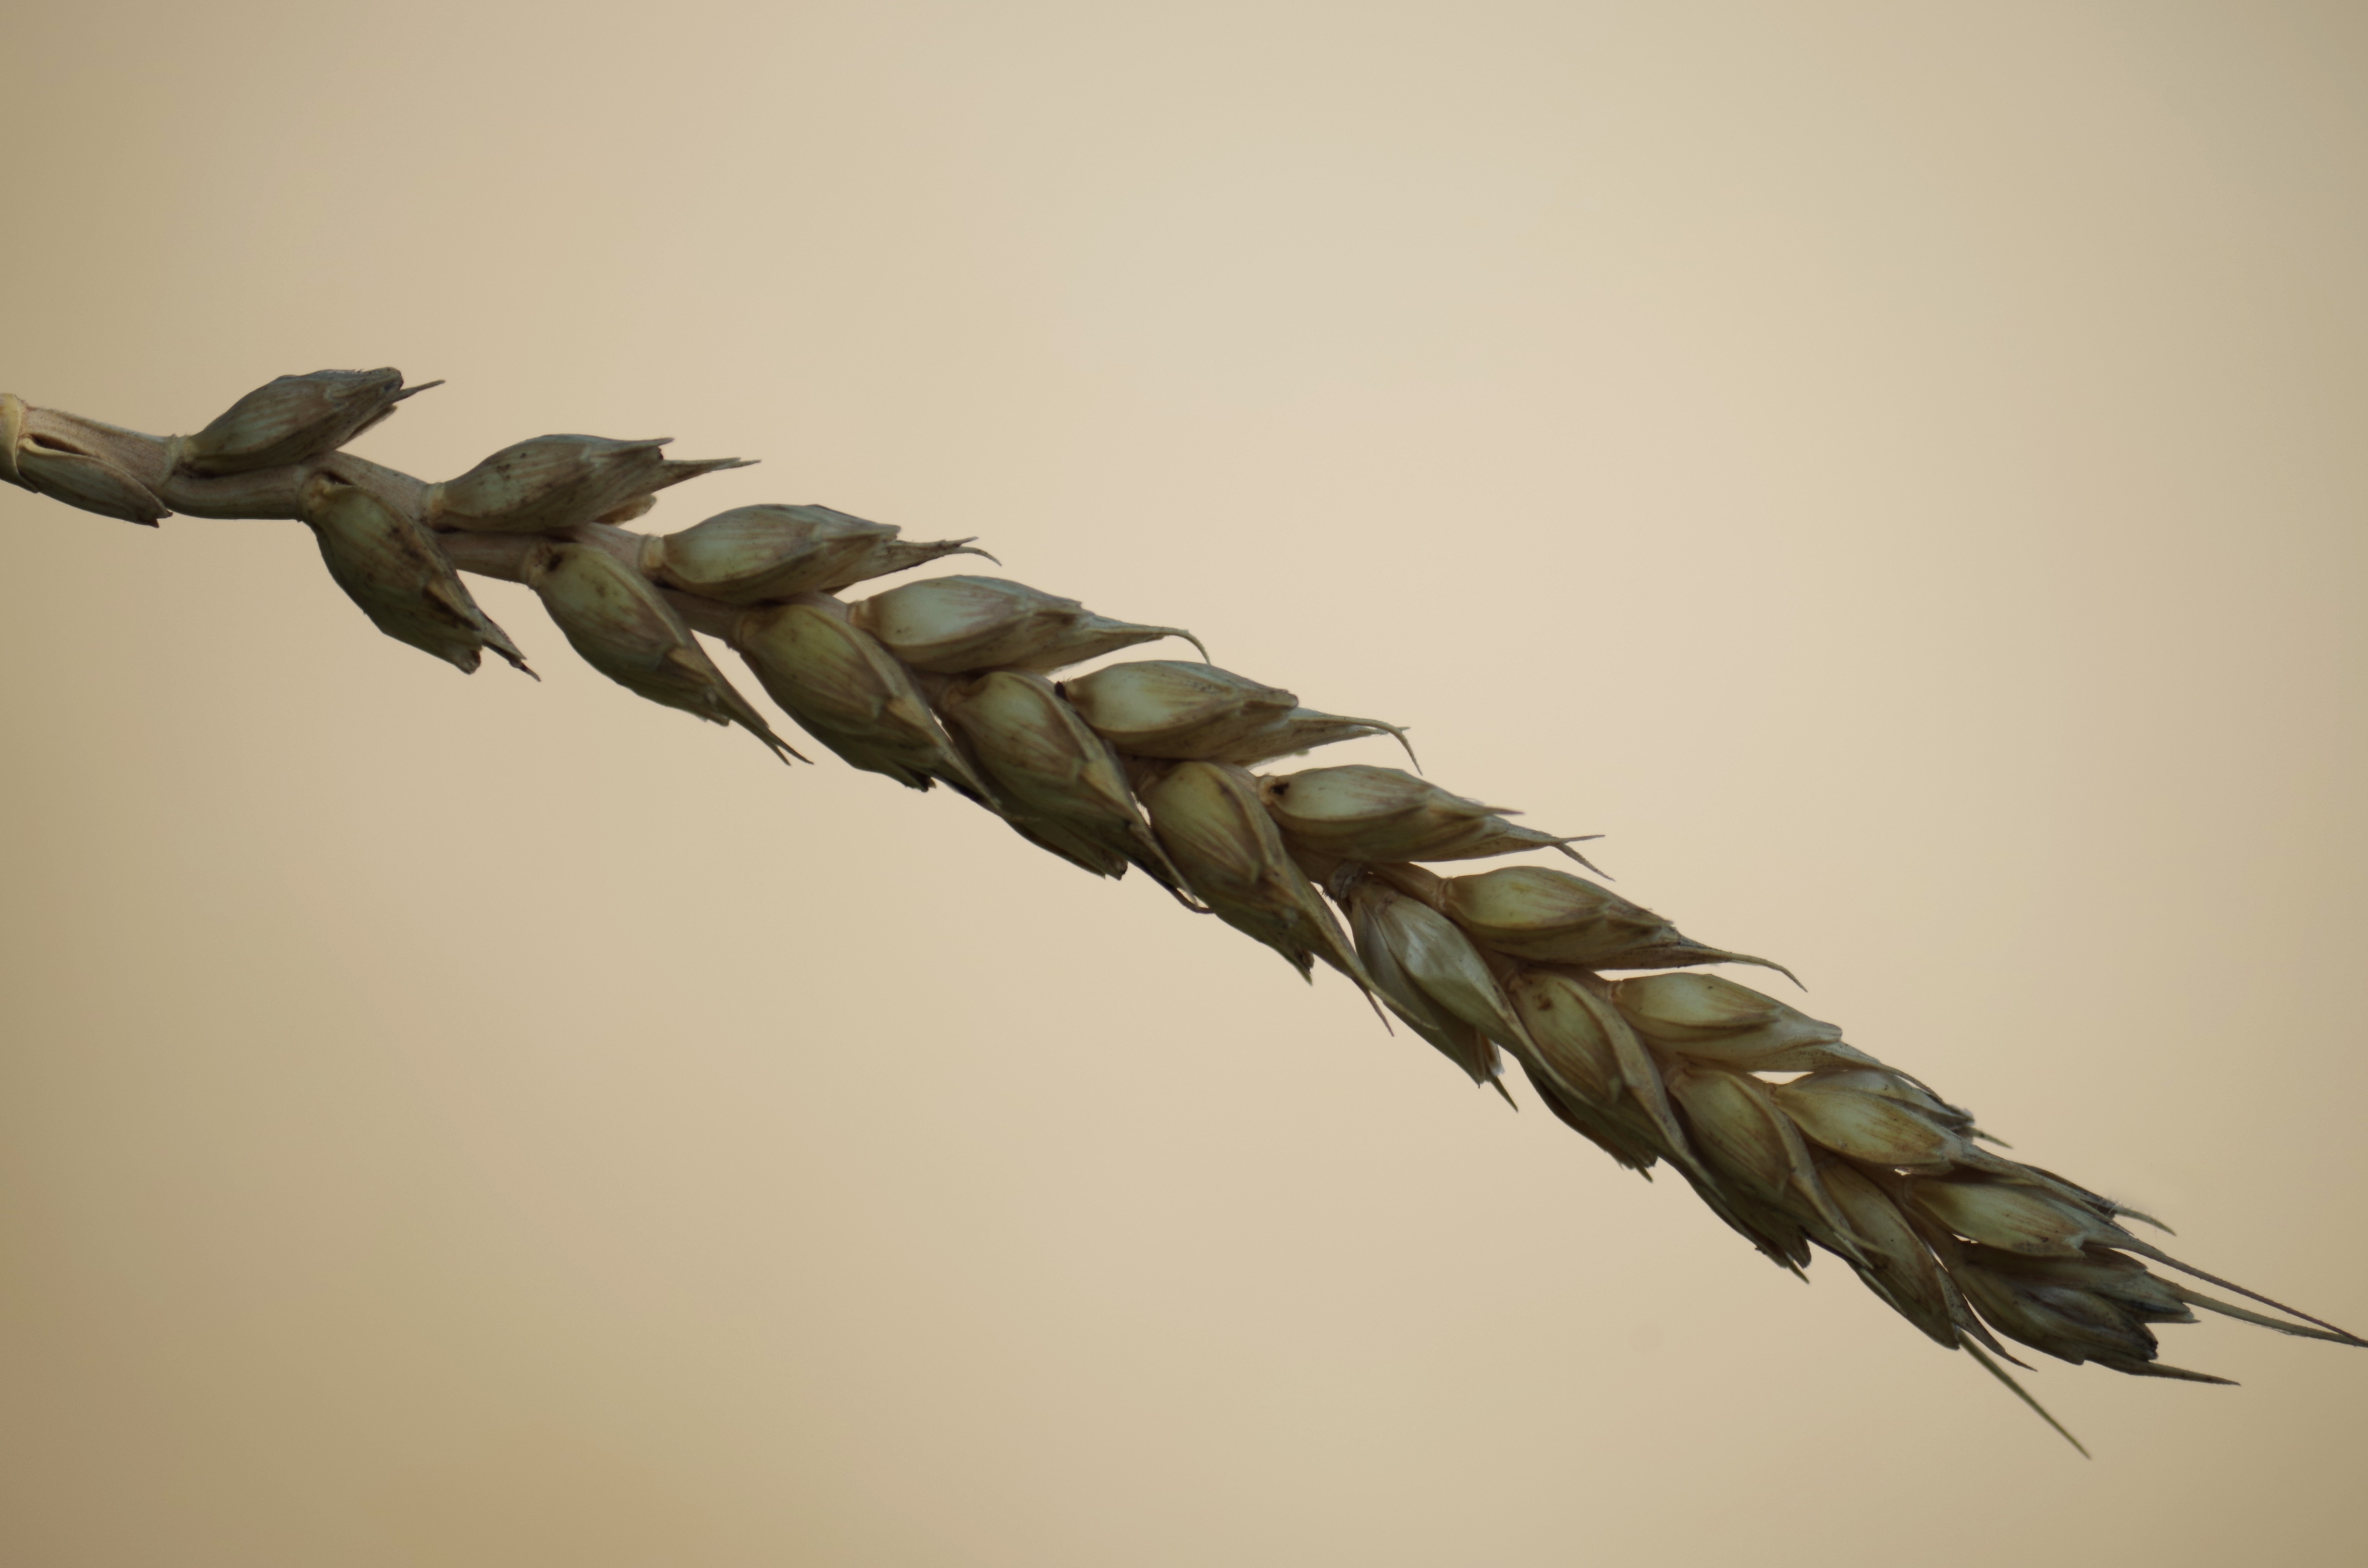
nature, branch, bird, wing, field, barley, bread, twig, close up, oats, the grain, one time